SquadraCorse of the Politecnico di Torino

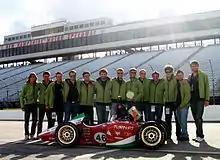

As usually, the team presented the latest car, the SC17, during the Rollout which is an event organized by Politecnico of Torino in order to launch the car of the current year before Formula SAE races. The SC17 has four outboard engine of 30kWp electric in wheel motors, a carbon fibre monocoque, Power to weight ratio of 1.47 kg/Hp, 0-100 acceleration of 2.9s and it's capable to reach more than 2g of lateral acceleration. In 2017 the car competed in the races of Italy, Czech Republic and Spain, gaining a third places in Italy.